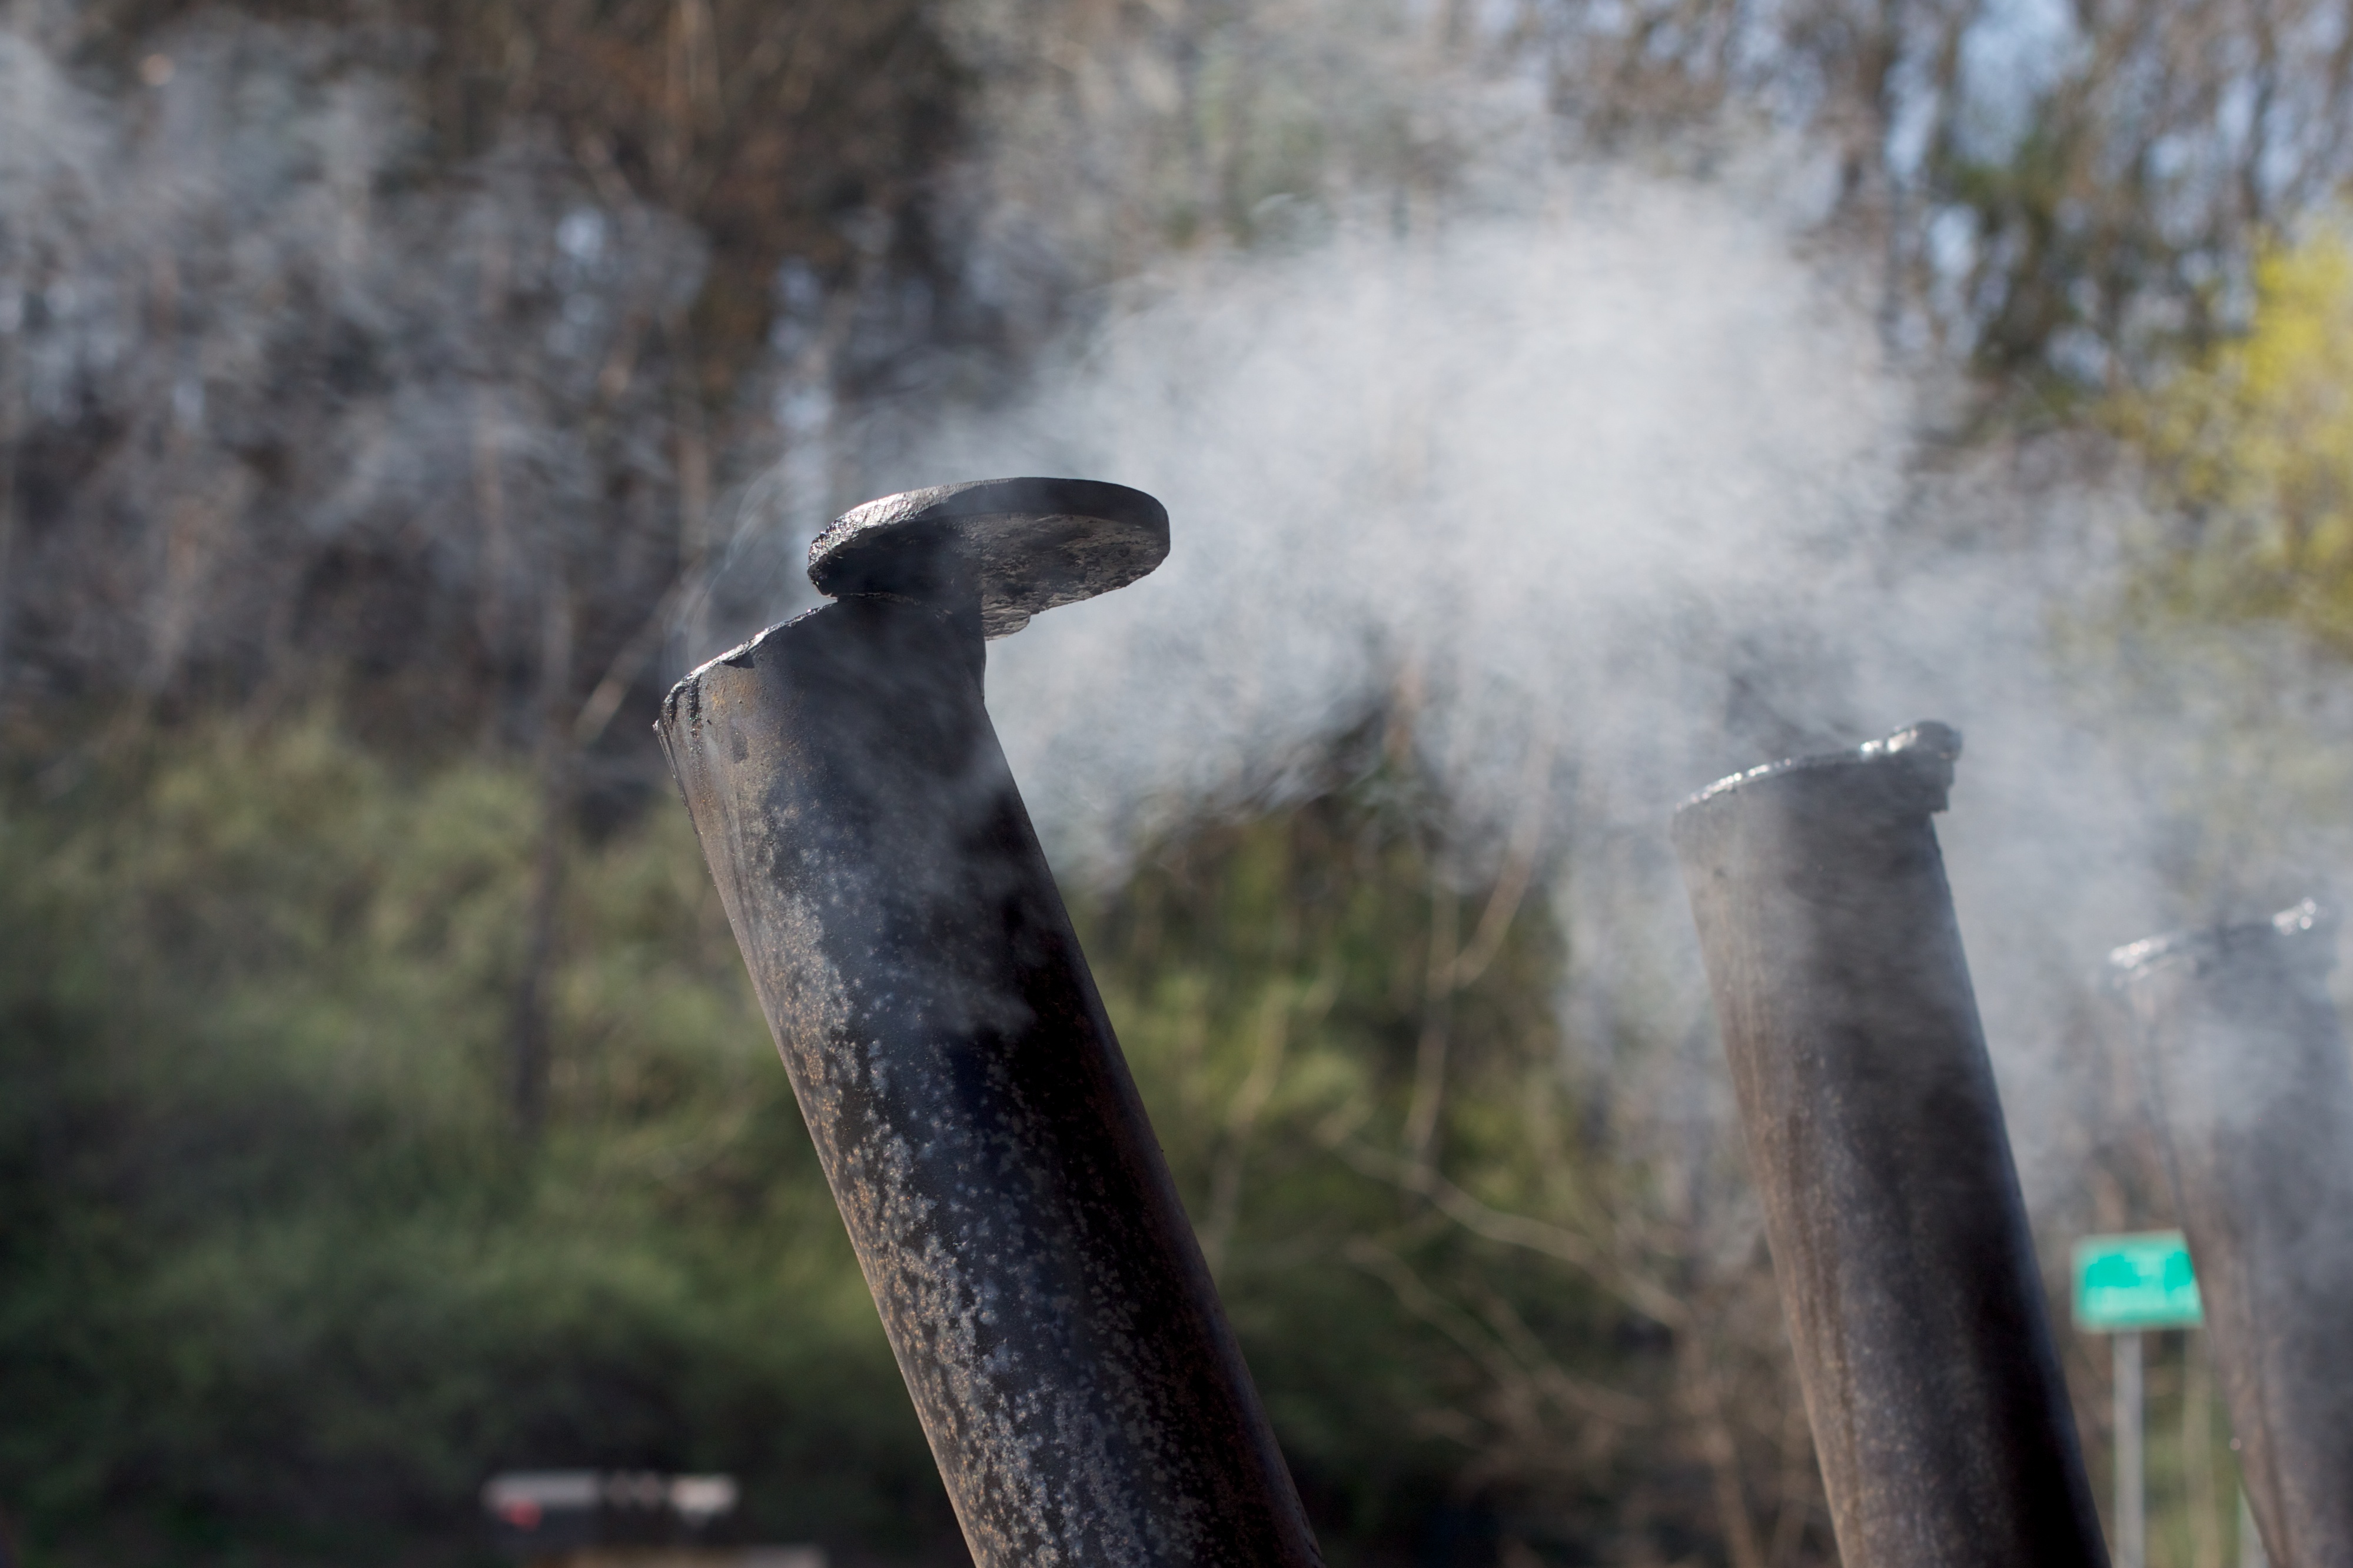
nature, bird, wildlife, zoo, beak, barbecue, fauna, 2012366, flightless bird